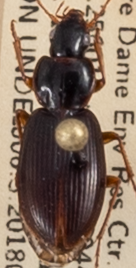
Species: Synuchus impunctatus
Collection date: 2018-07-11
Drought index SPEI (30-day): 1.444
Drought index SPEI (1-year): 1.01
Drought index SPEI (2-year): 2.09